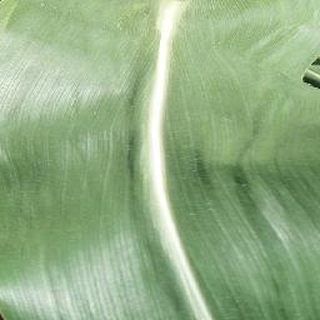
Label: healthy_corn